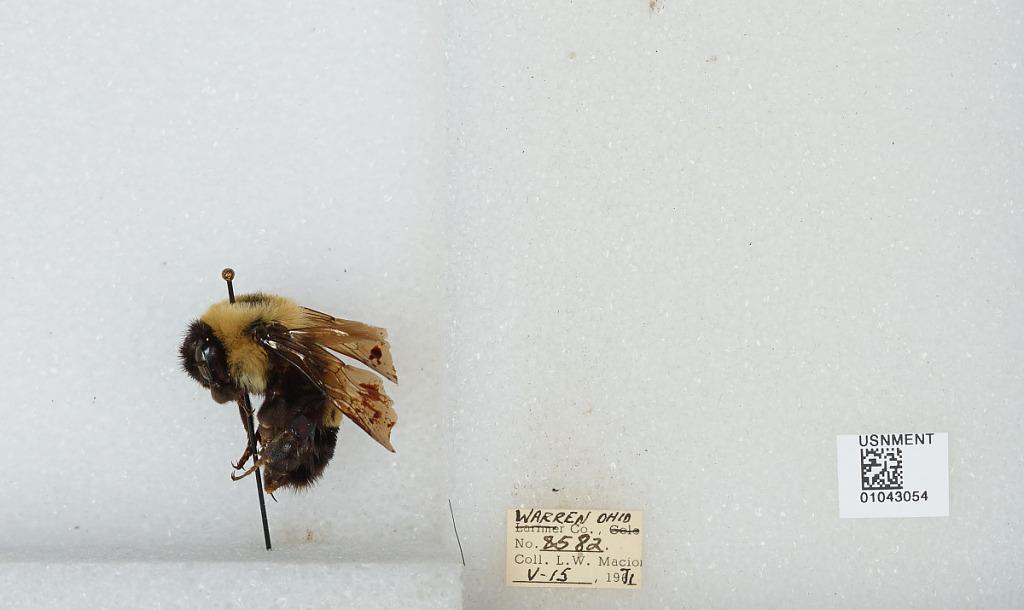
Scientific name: Bombus (Bombus) affinis Cresson
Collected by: L. Macior
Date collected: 1971-5-15
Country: United States
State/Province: Ohio
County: Warren
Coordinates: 39.4242, -84.1856